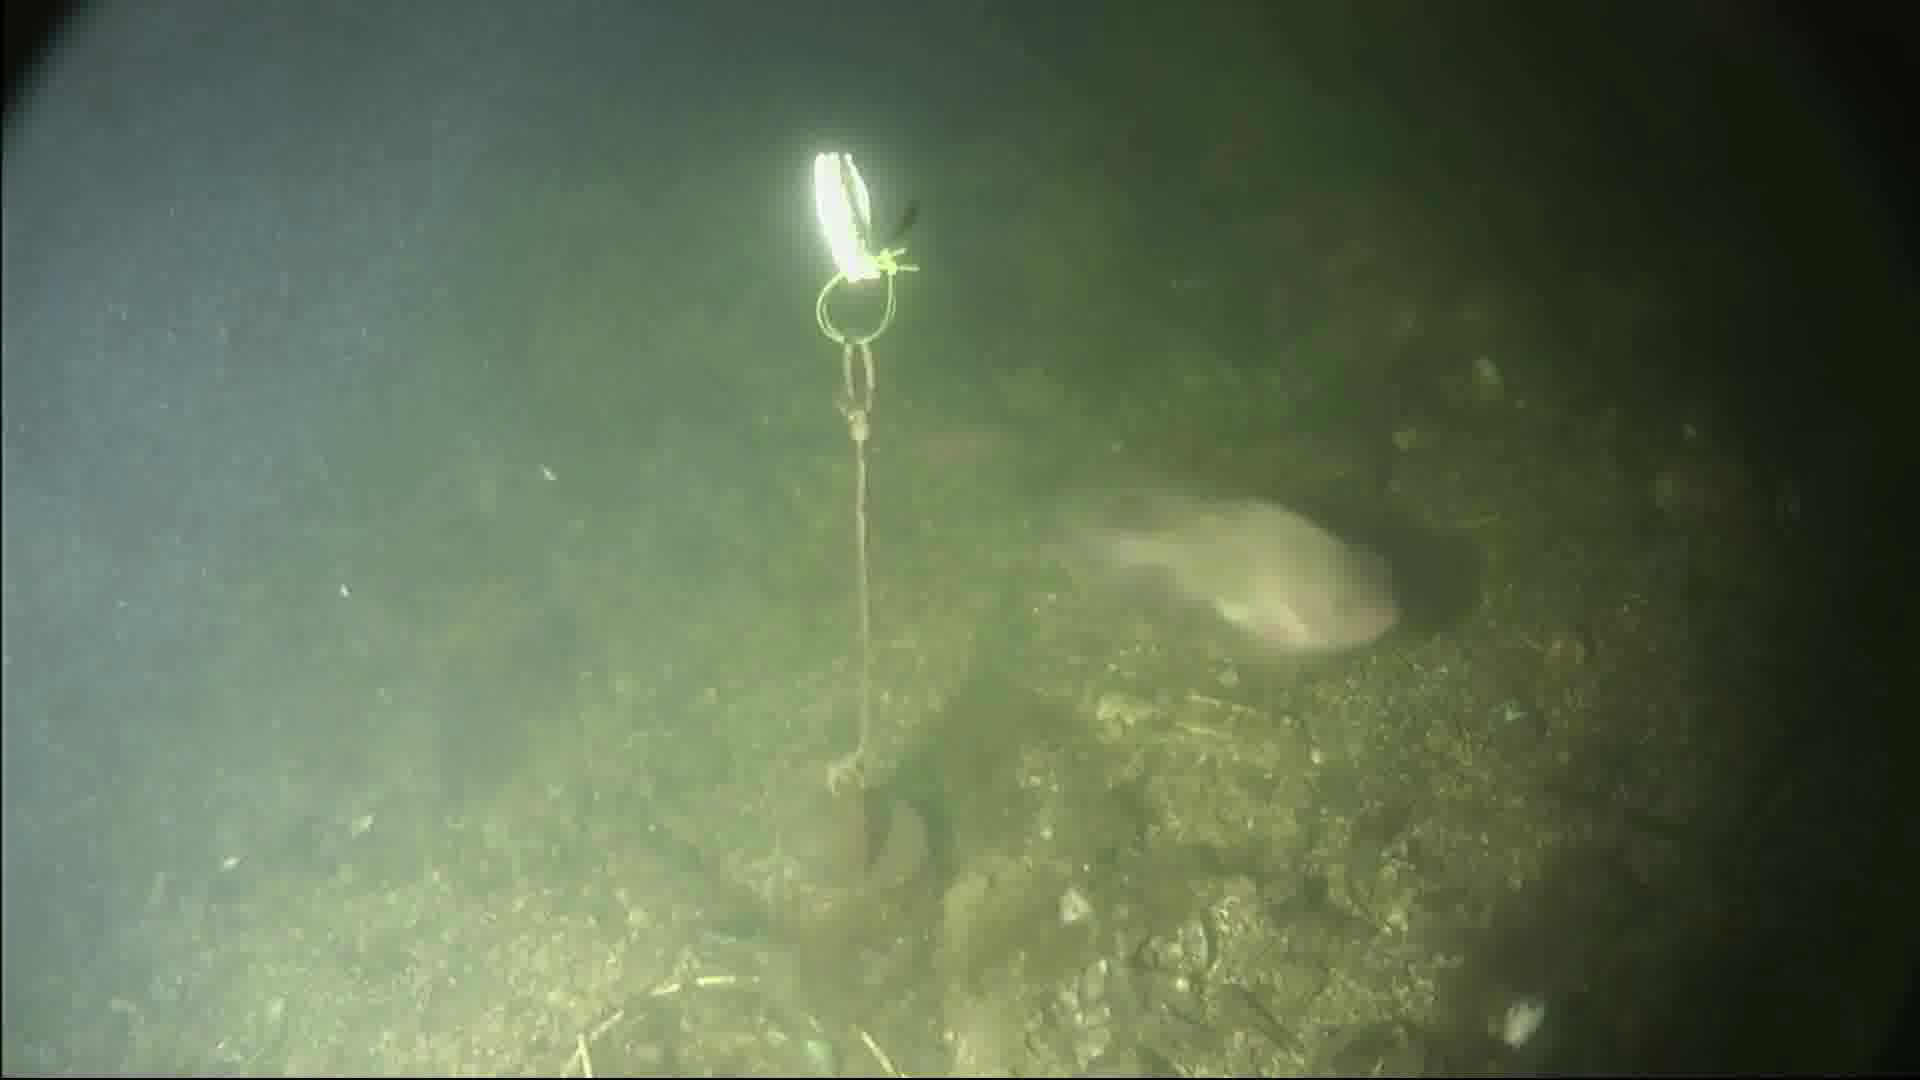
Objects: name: fish